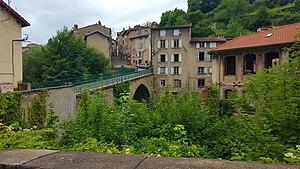
Pont médiéval à Thiers
Le pont de Seychalles est un pont traversant la Durolle dans la partie nord de la vallée des Usines à Thiers en Auvergne.
L'Usine du pont de Seychalles est une ancienne usine de coutellerie et de papeterie située à Thiers dans le département du Puy-de-Dôme en région Auvergne-Rhône-Alpes. Son nom a été emprunté au pont qui enjambe la Durolle situé à quelques mètres de l'usine. Elle est un élément phare de la vallée des usines avec le Creux de l'enfer et l'Usine du May.
La Durolle est une rivière française, longue de 32 kilomètres, située dans les départements de la Loire et du Puy-de-Dôme, en région Auvergne-Rhône-Alpes. Affluent en rive droite de la Dore qu'elle rejoint en aval de Thiers, elle est un sous-affluent de la Loire par l'Allier.